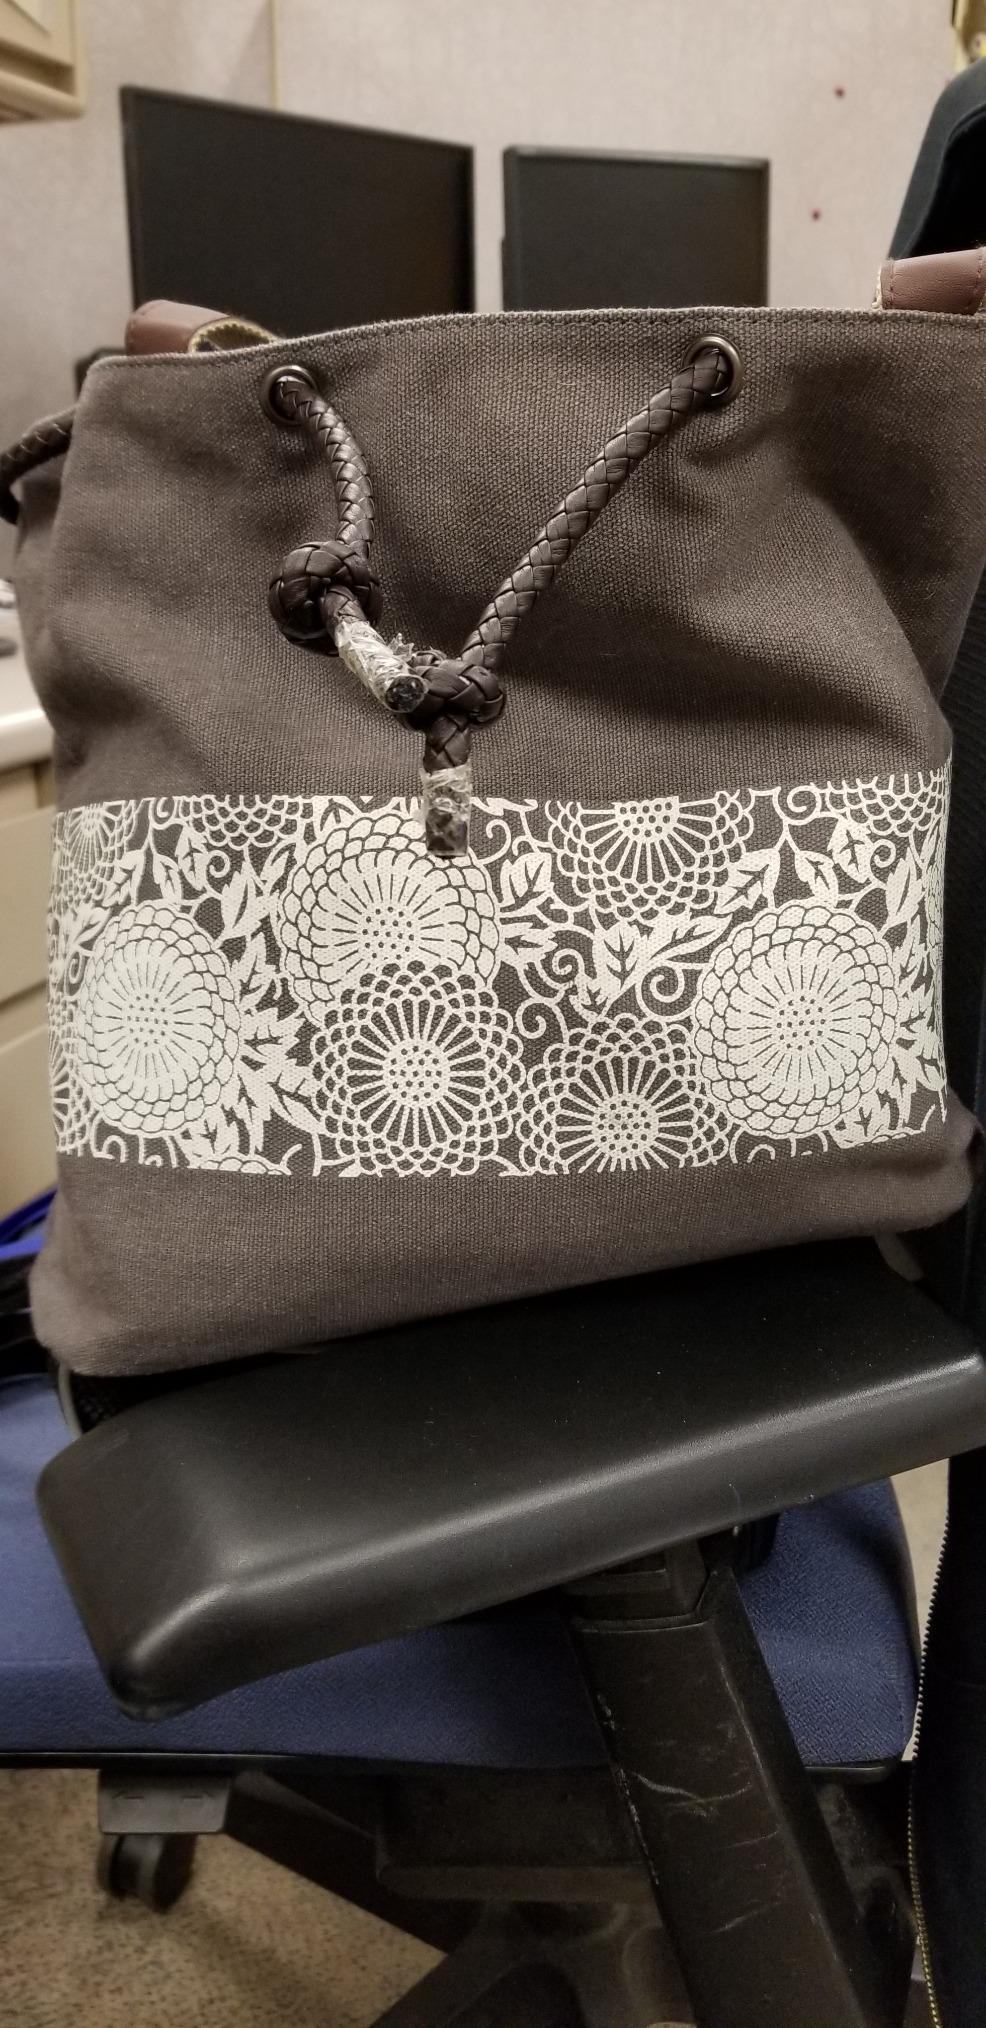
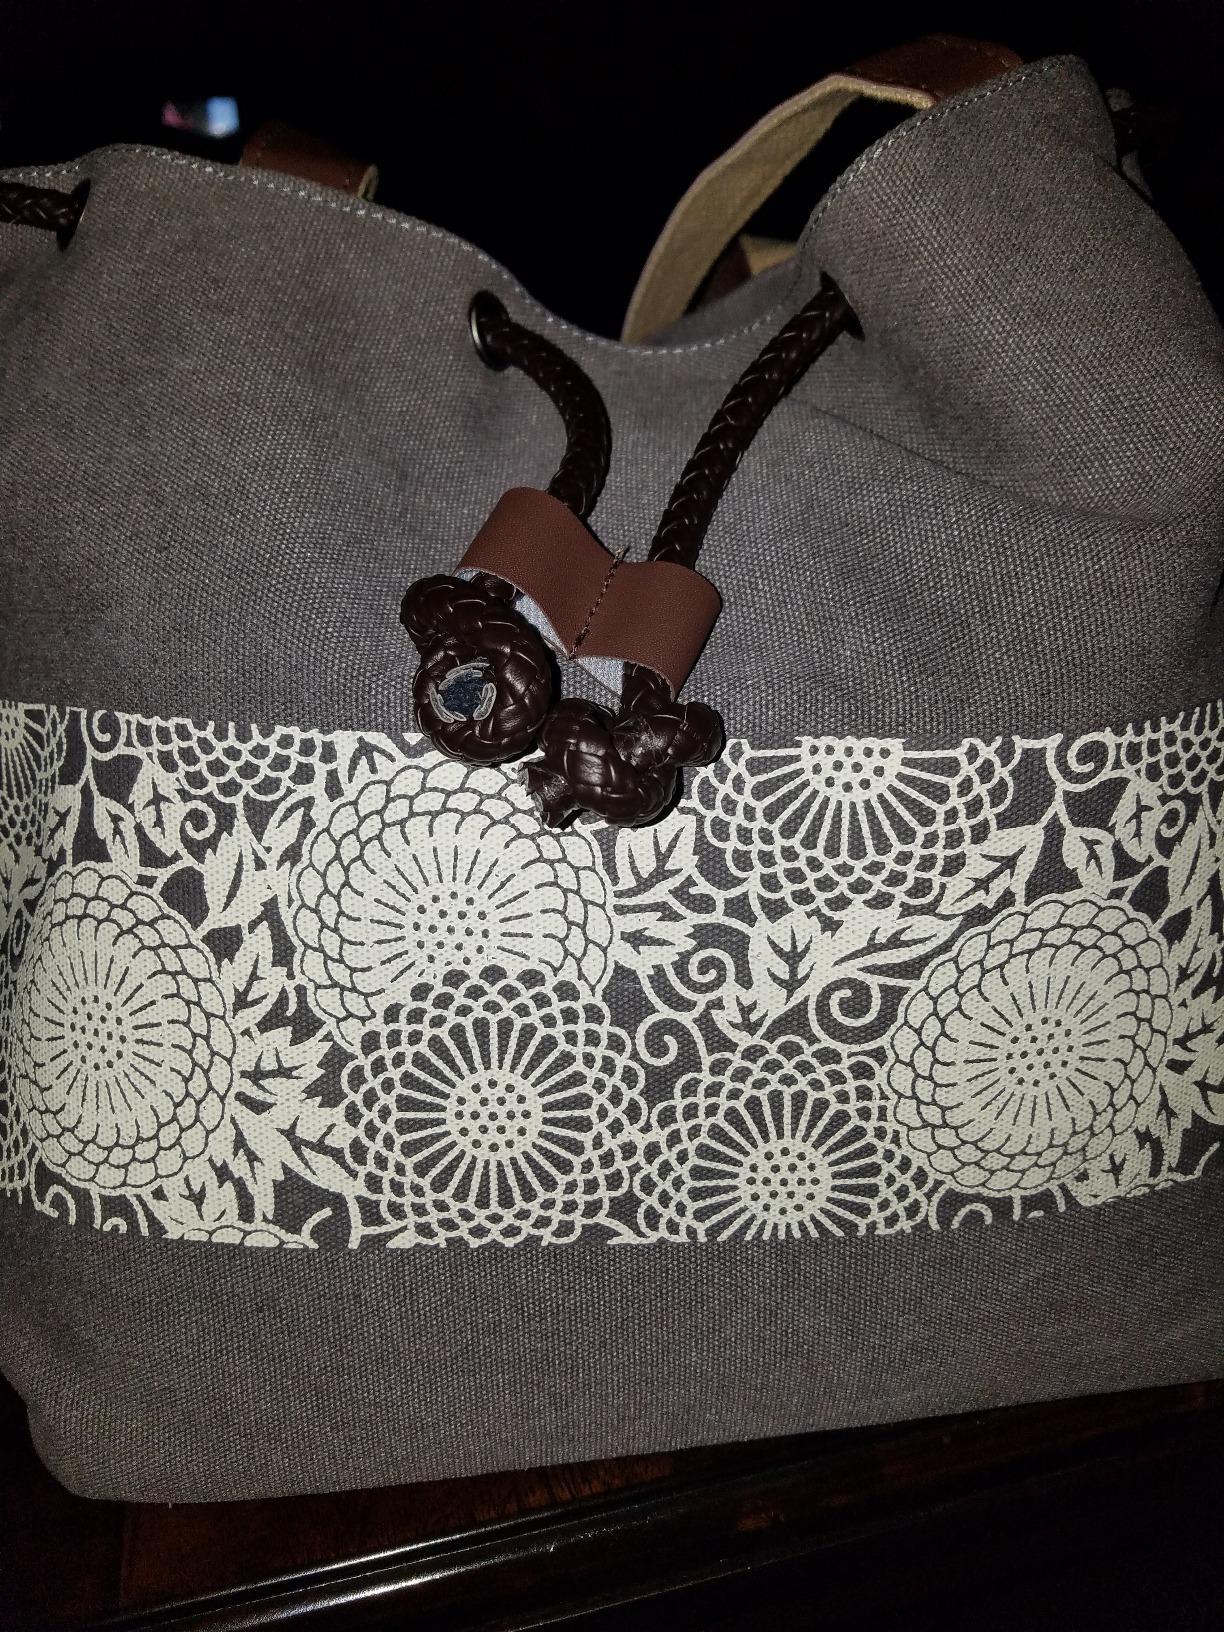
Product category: accessories_handbag
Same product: yes